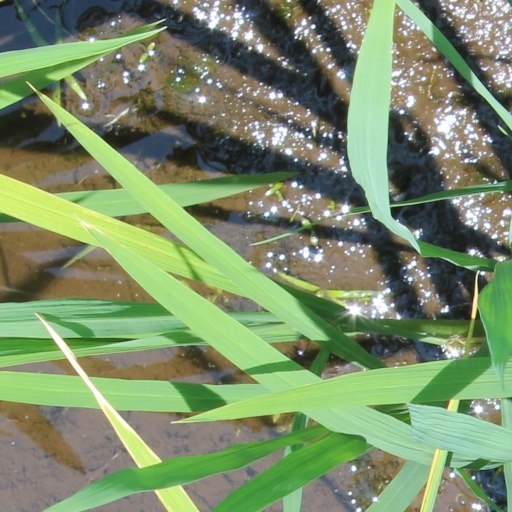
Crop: rice